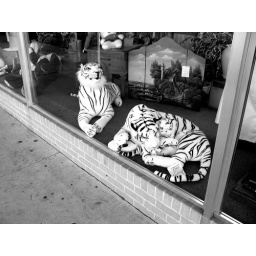
tigers under glass